Nansenhjelpen

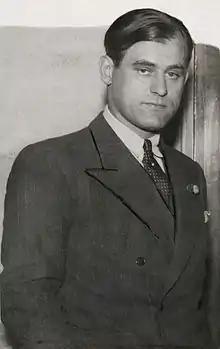
Photograph of Odd Nansen, founder

Nansenhjelpen (formally called Nansen Hjelp, variously called the Nansen Relief in English and Nansenhilfe in German) was a Norwegian humanitarian organization founded by Odd Nansen in 1936 to provide safe haven and assistance in Norway for Jewish refugees from areas in Europe under Nazi control. It was formally disbanded in 1945, but effectively ceased operations in late 1942, after all Jews in Norway had been deported, murdered, or had fled into Sweden.